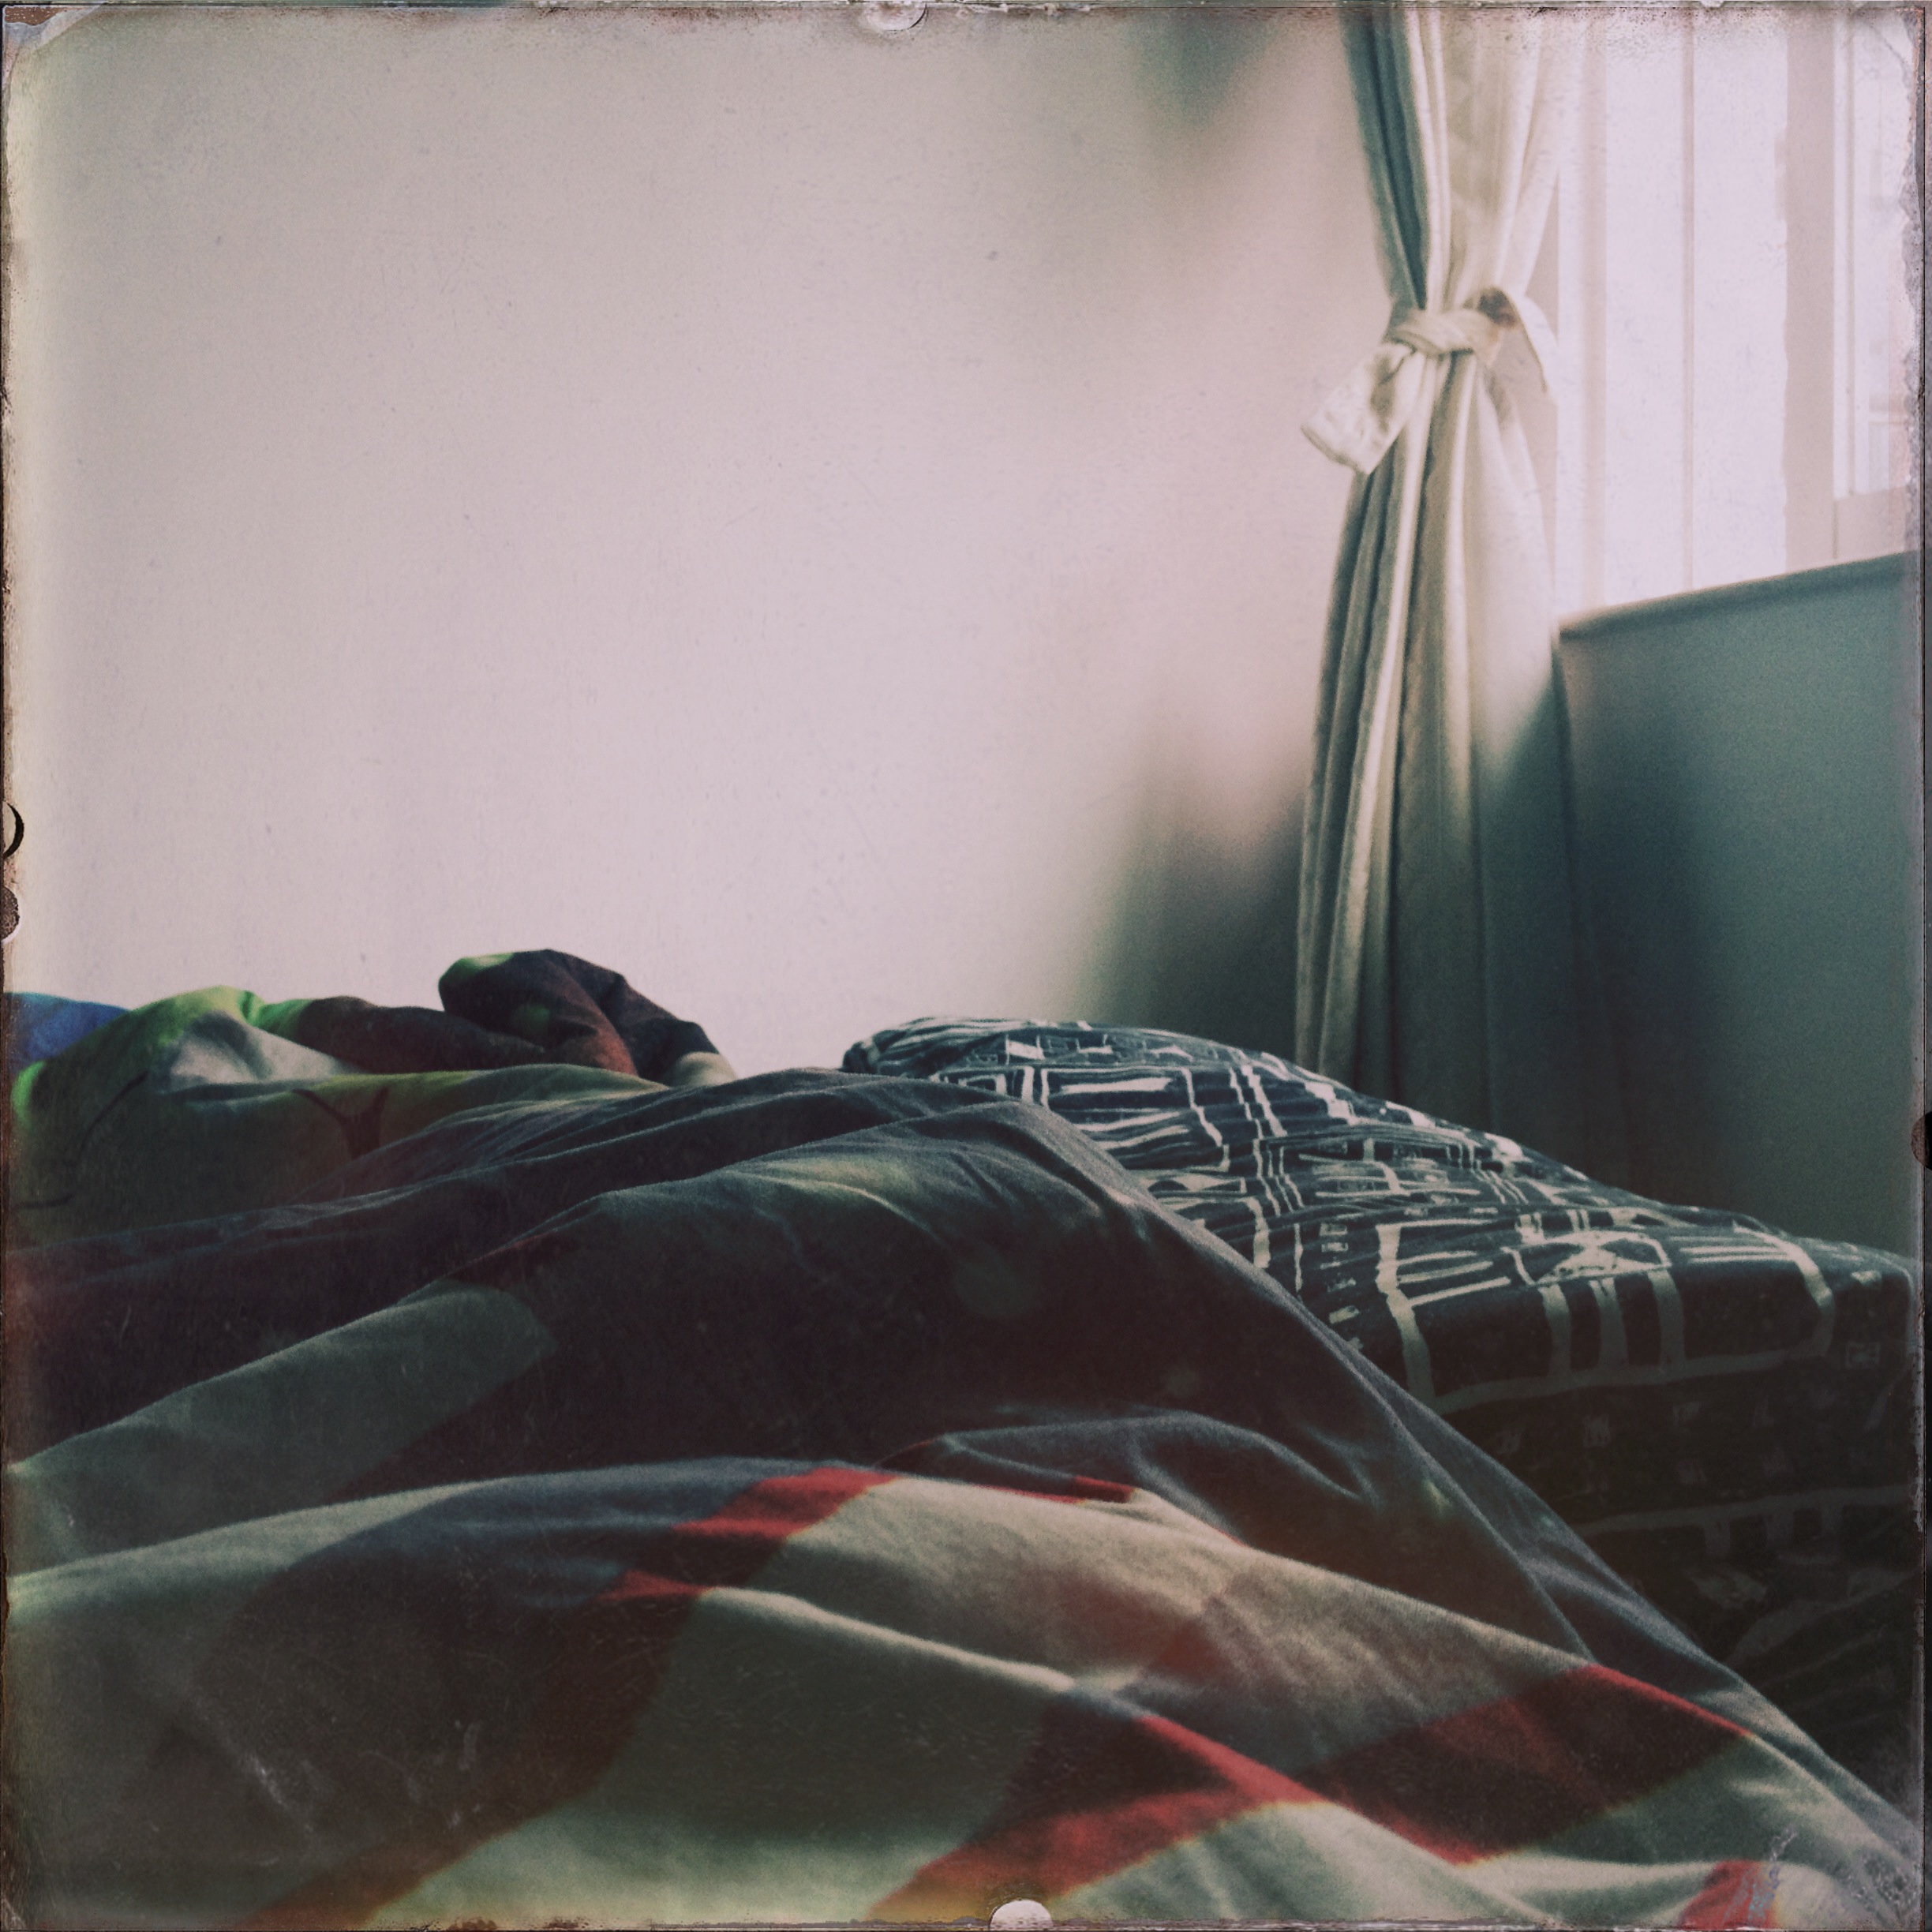
window, glass, green, color, material, painting, interior design, textile, art, drawing, hipstamatic, image, burkelens, shilsholefilm, modern art